Laertes (father of Odysseus)

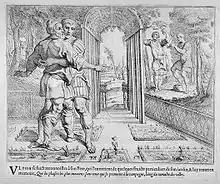
Odysseus meets his father Laertes on his return to Ithaca (Theodoor van Thulden, 1600)

In Greek mythology, Laertes (also spelled Laërtes) was the king of the Cephallenians, an ethnic group who lived both on the Ionian Islands and on the mainland. He presumably inherited the kingdom from his father Arcesius and grandfather Cephalus. His realm included Ithaca and surrounding islands, and perhaps even the neighboring part of the mainland of other Greek city-states. Laertes was also an Argonaut, and a participant in the hunt for the Calydonian Boar.